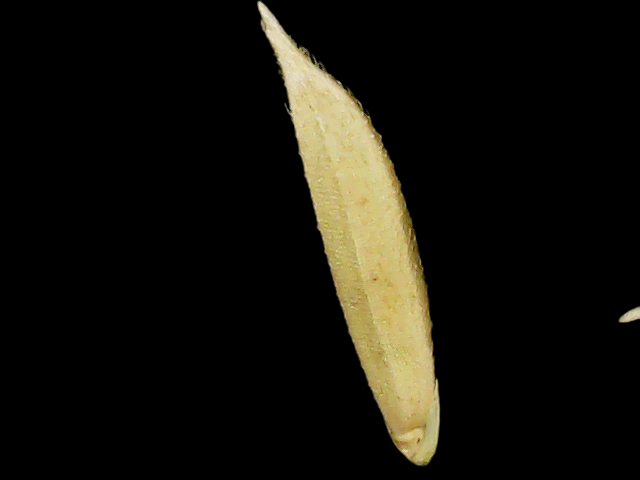
Rice variety: Binadhan25